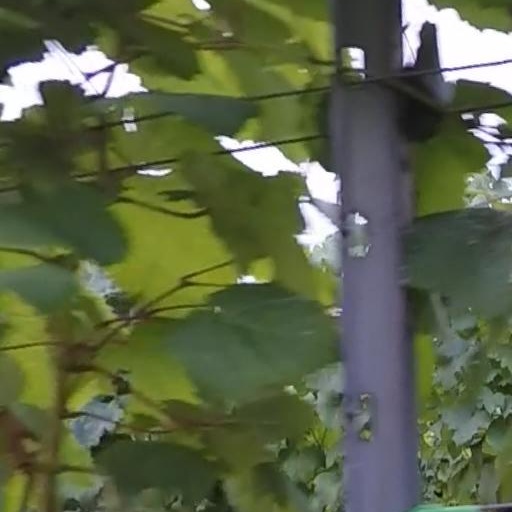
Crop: grape